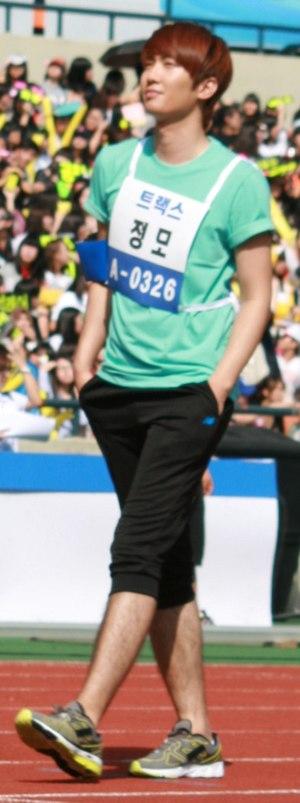
M&D est un duo sud-coréen de pop rock formé par SM Entertainment en 2011. Le groupe se compose de Kim Heechul de Super Junior et de Kim Jungmo de TRAX. Les deux membres écrivent et composent toutes leurs chansons. Leur premier single, « Close Ur Mouth », est sorti en juin 2011.